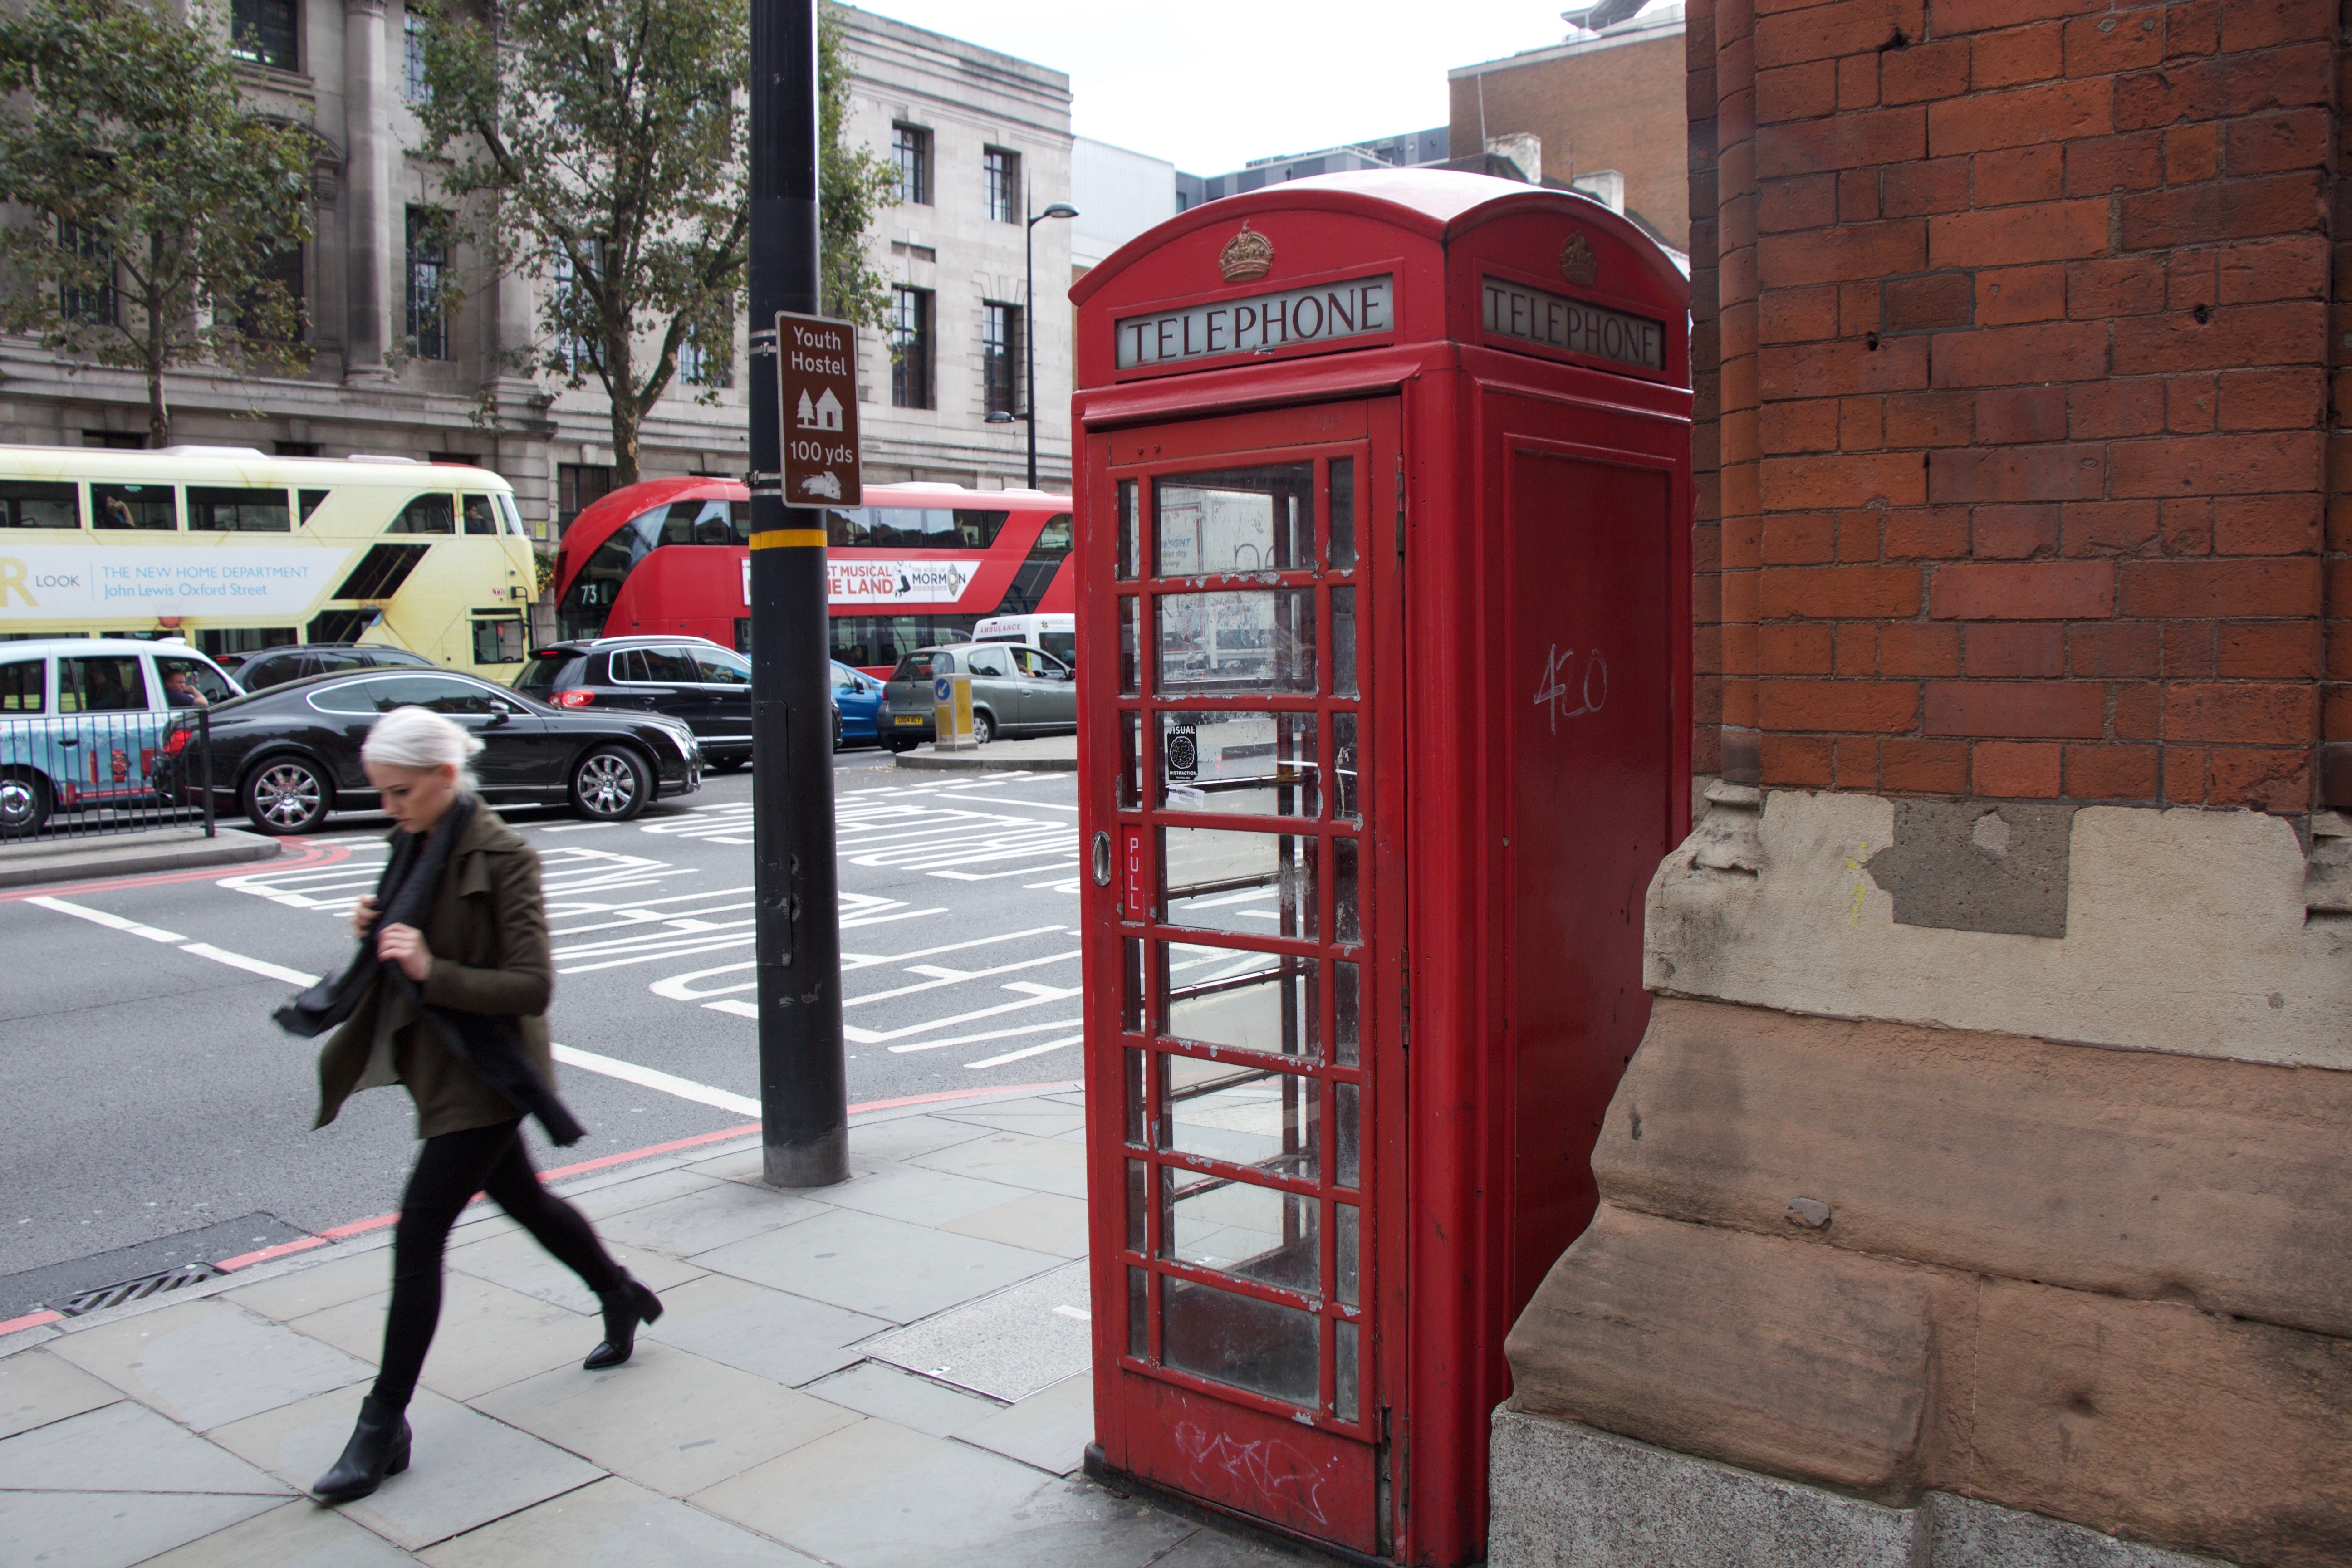
public transport, payphone, telephone booth, outdoor structure